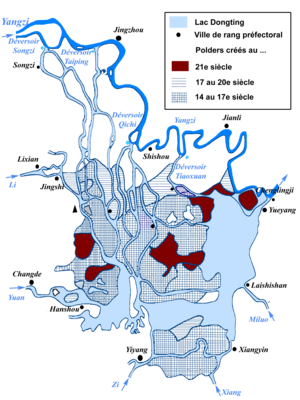
Plan du lac Dongting en Chine et de ses polders (version francisé d'un plan en chinois)
Le Yangzi Jiang, Yang-Tsé-Kiang, Yang-Tsé, en chinois Chang Jiang, littéralement en français « long fleuve », anciennement en français fleuve Bleu, est le plus important des fleuves chinois avec un débit moyen de 30 000 m³/s et une longueur de 6 300 kilomètres. Il prend sa source dans l'ouest du pays sur le plateau tibétain, dans une région aride et dépourvue d'habitants à plus de 5 300 mètres d'altitude. Son cours prend d'abord une orientation sud-ouest et il descend du plateau de manière torrentielle en circulant dans des gorges profondes creusées dans les monts Hengduan. À près de 2 000 kilomètres de sa source le Yangzi arrive aux abords du plateau Yunnan-Guizhou et prend une direction générale d'ouest en est qu'il va conserver jusqu'à son débouché dans la Mer de Chine orientale. Il traverse successivement le riche bassin agricole du Sichuan et sa capitale économique Chongqing, les défilés des trois Gorges avant de pénétrer dans une vaste plaine caractérisée par de nombreux lacs et de grandes concentrations humaines dont la ville de Wuhan.
Le lac Dongting, lac Dongting-hu ou lac Dong est le premier grand lac de Chine, dans la province du Hunan.